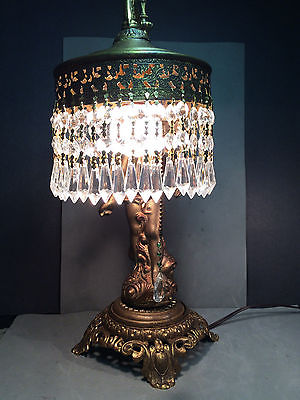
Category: table